Santa Fe Apartments

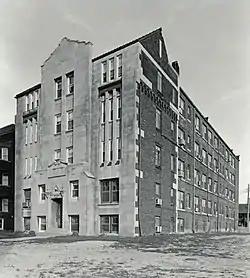
Santa Fe Apartments, 1985

The Santa Fe Apartments were an apartment building located in Detroit, Michigan. The building was listed on the National Register of Historic Places in 1986 and subsequently demolished by Wayne State University and removed from the National Register of Historic Places in 2022. The site is now the location of the Yousif B. Ghafari Hall.